Vladimir Zhirinovsky 2018 presidential campaign

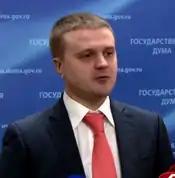
Alexei Didenko, campaign manager

A campaign manager was appointed the Deputy of the State Duma Alexei Didenko. Deputy campaign manager for the ideological part was Mikhail Degtyarev. Yaroslav Nilov is appointed the curator of special events and projects during the campaign. He will coordinate the work with large social groups, the believers, the disabled, motorists and pensioners.